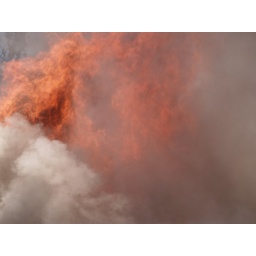
wall of fire and smoke. there is a house in that.